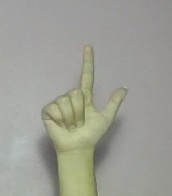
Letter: laam